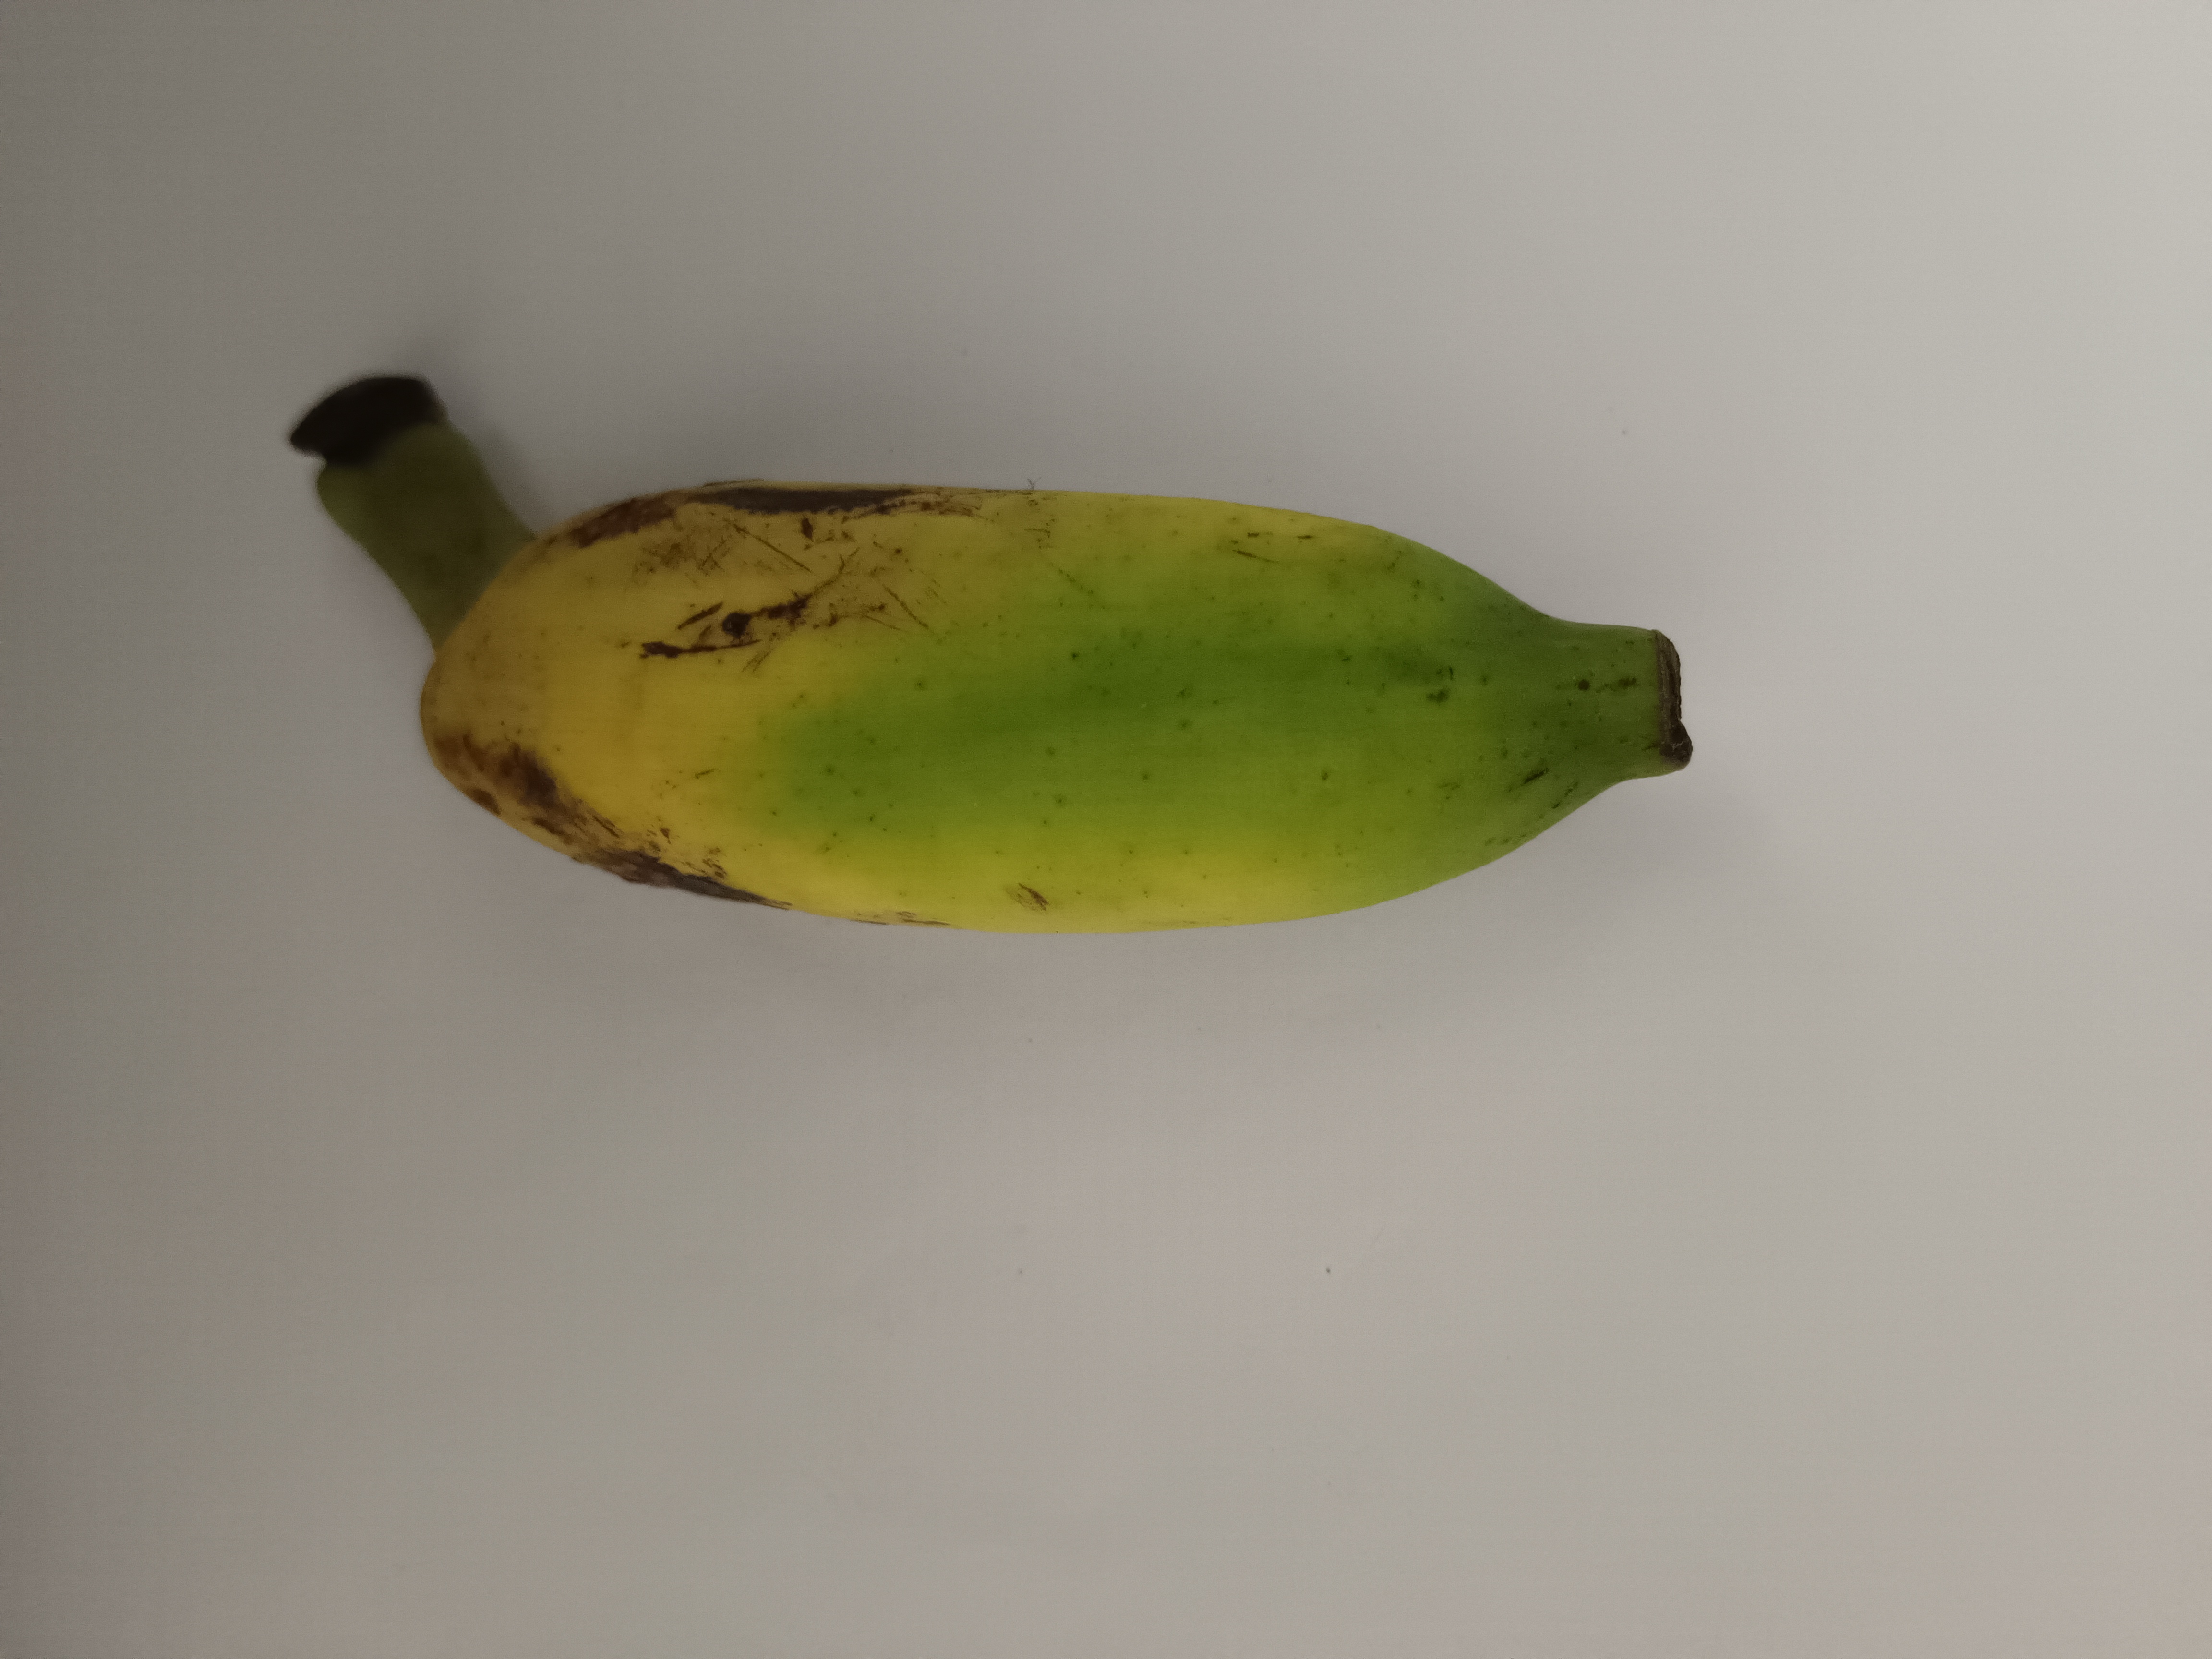
Banana variety: Champa